Kiira Motors Corporation

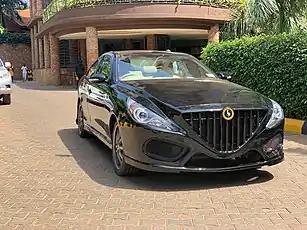
The Kiira EVS

KMC was recognized for the initiatives in Green Mobility by Frost & Sullivan with the 2016 Frost & Sullivan Visionary Innovation Leadership Award in Sustainable Mobility.